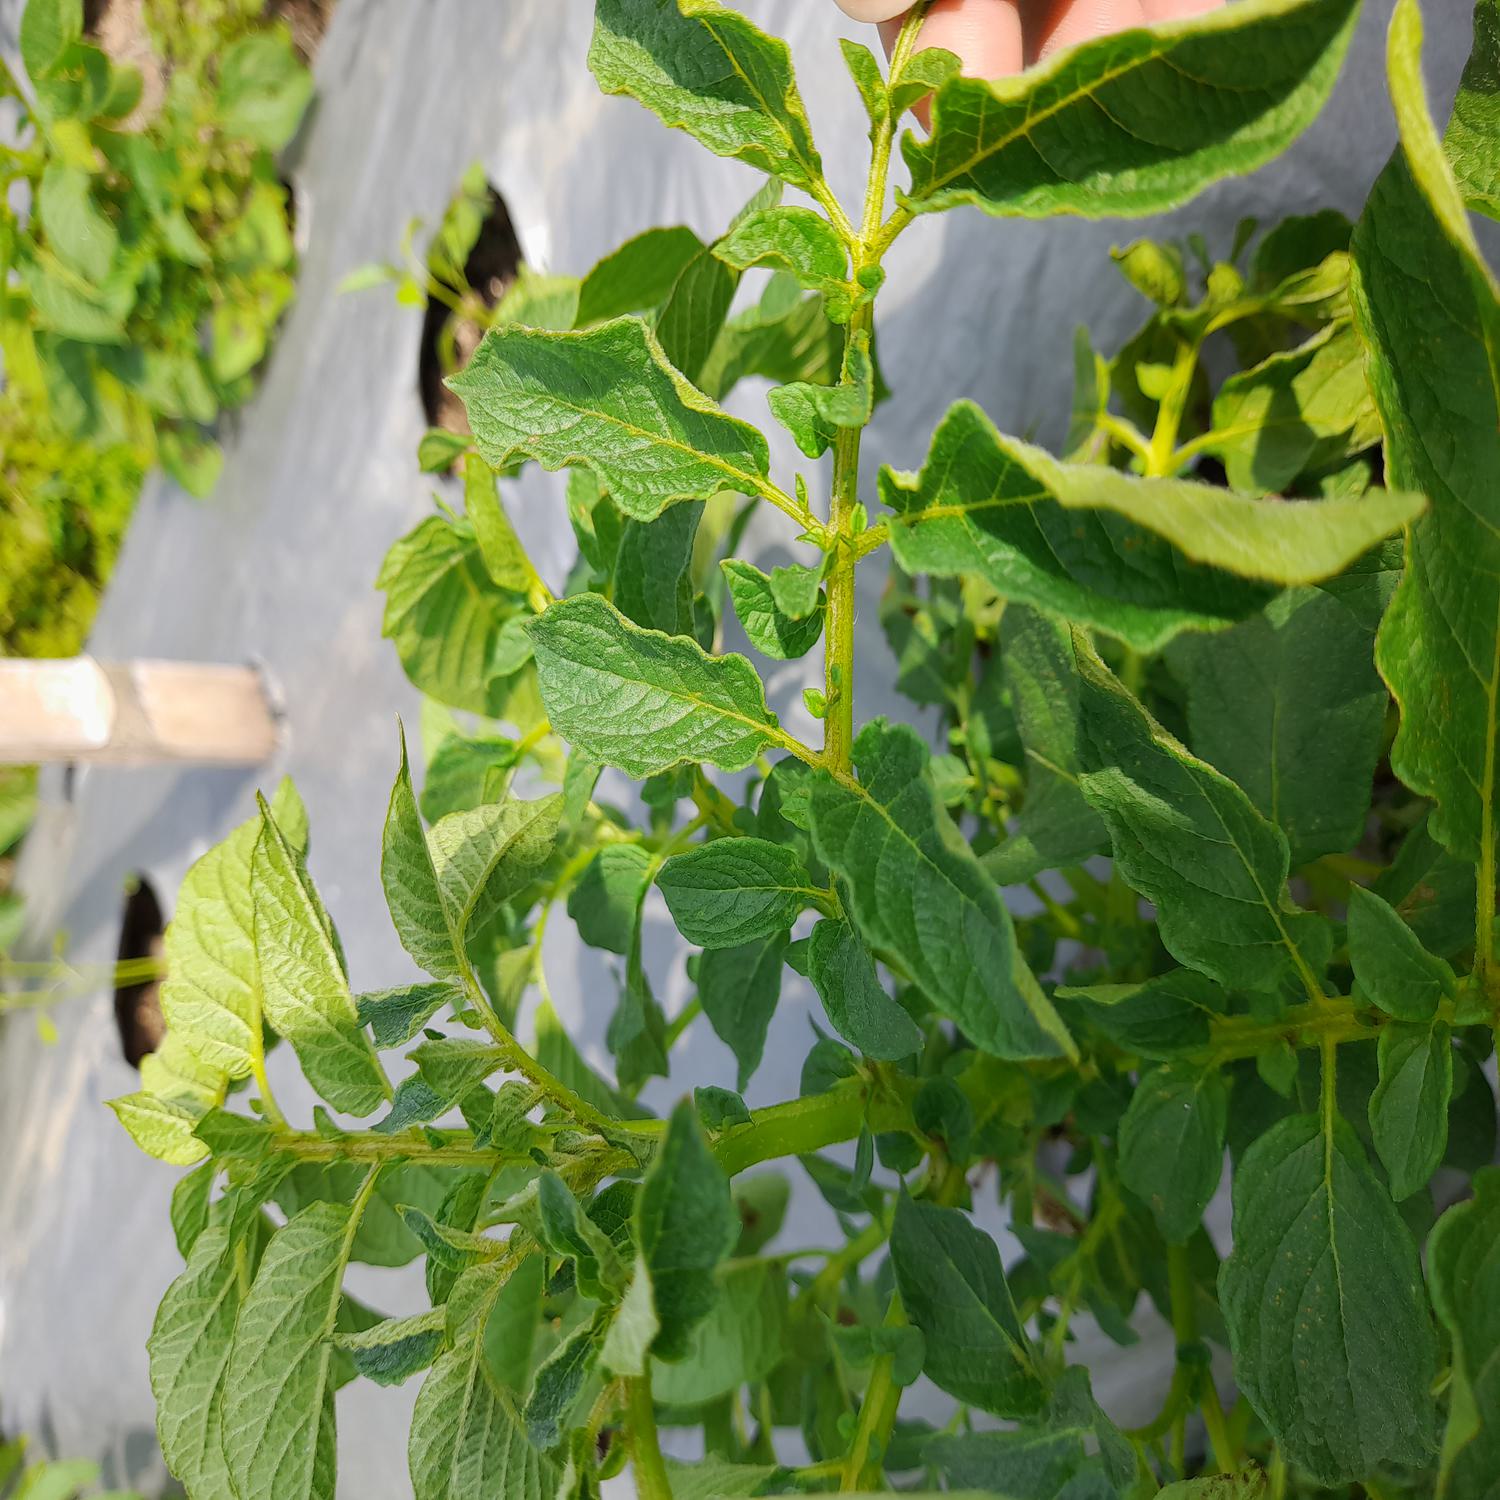
Label: Bacteria